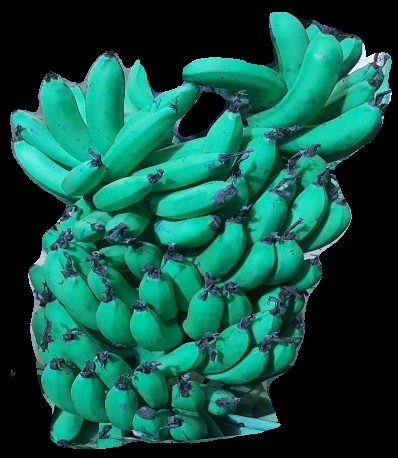
Variety: pachbale
Grade: grade3